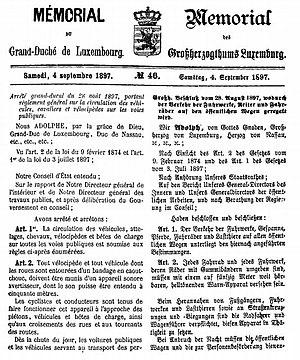
Luxemboiurg: Arrêté grand-ducal du 28 août 1897 portant règlement général sur la circulation des véhicules, cavaliers et vélocipèdes sur les voies publiques.